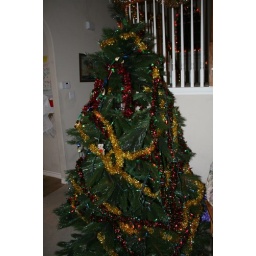
The cats like to climb in the tree